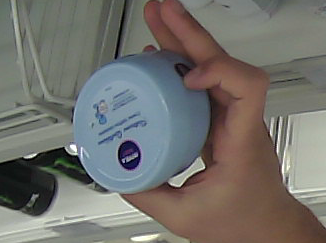
Product: nivea_baby